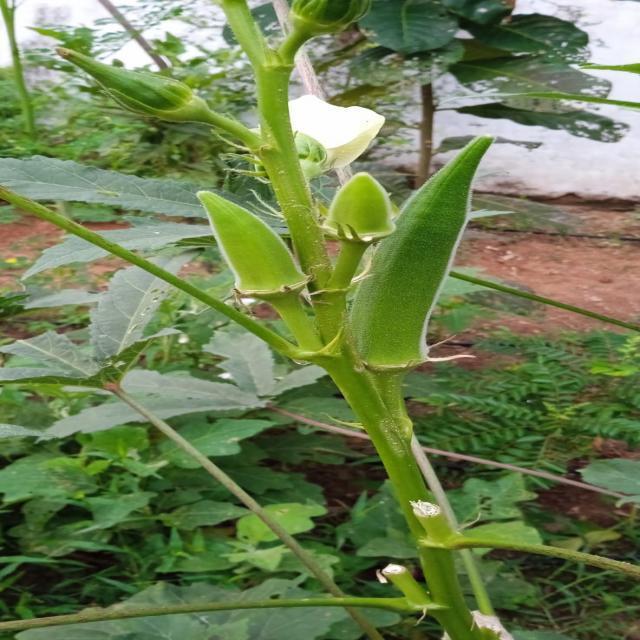
Label: Under-mature